Ice climbing

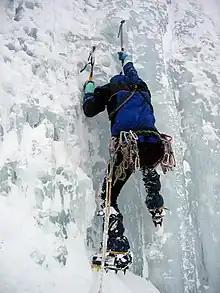
Climber with their weight on their higher axe front-pointing their right leg into the squat position.

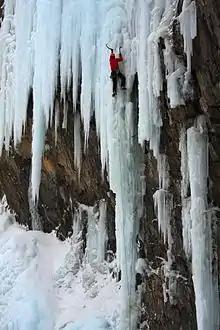
Kristoffer Szilas on "Pilsner Pillar" (Grade WI6), Mt Dennis, Canada

Where ice climbing is done as lead climbing (i.e. not top roping), the key tool for protection is the ice screw, a hollow metal threaded steel tube with cutting teeth on its base and a hanger eye on the opposite end. It is screwed into the ice and its stability is dependent both on the angle and quality of its placement and the soundness of the ice. Some ice climbs, such as in Helmcken Falls (see below), and mixed and dry-tooling routes, have enough rock to enable them to be bolted like sport climbs, avoiding the need for screws.